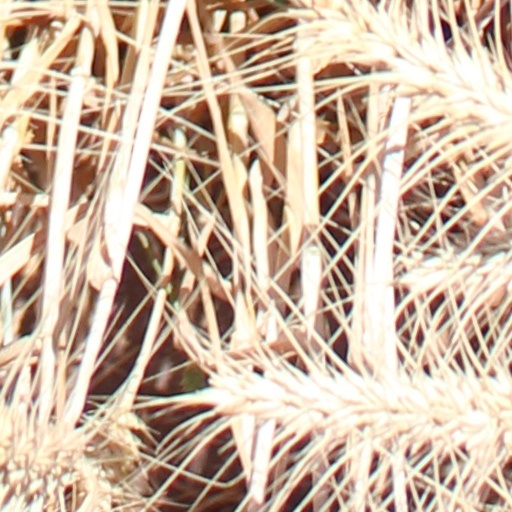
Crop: wheat